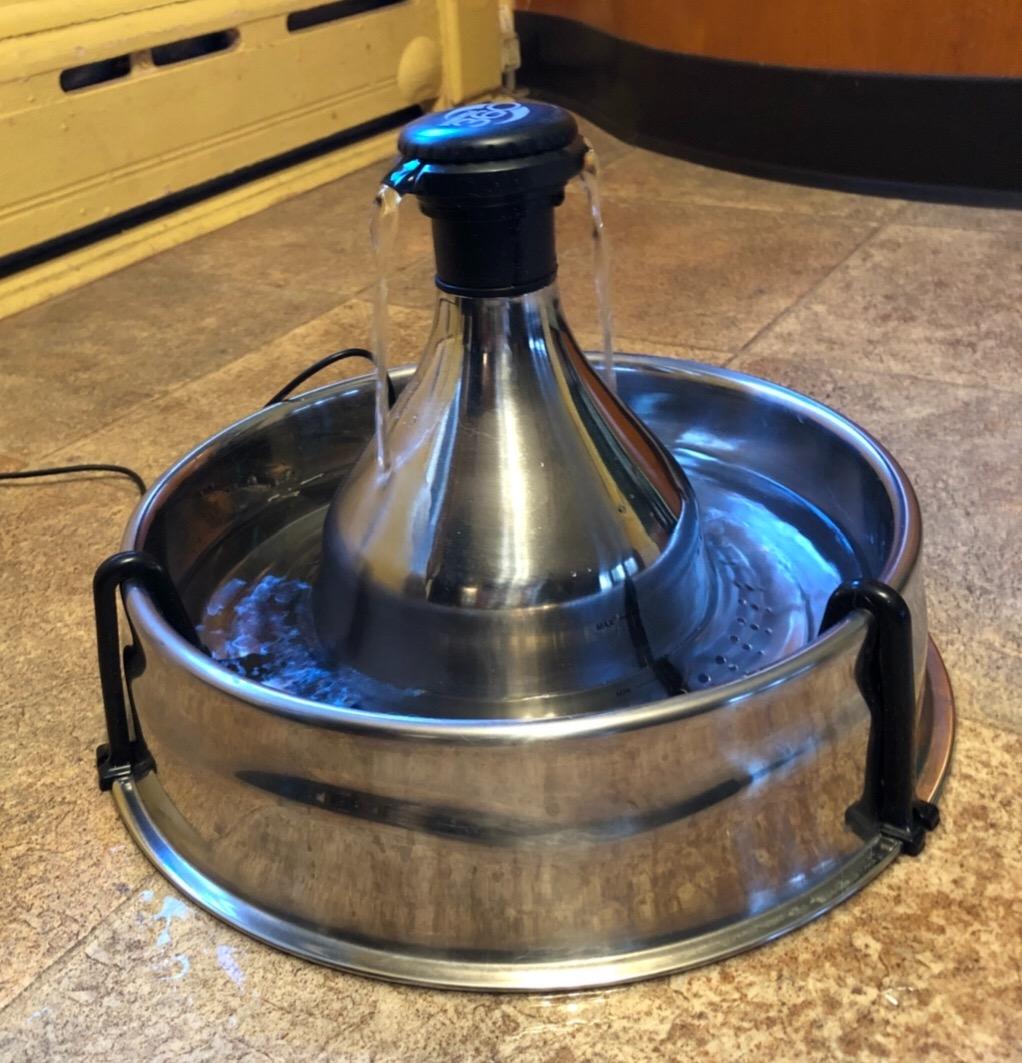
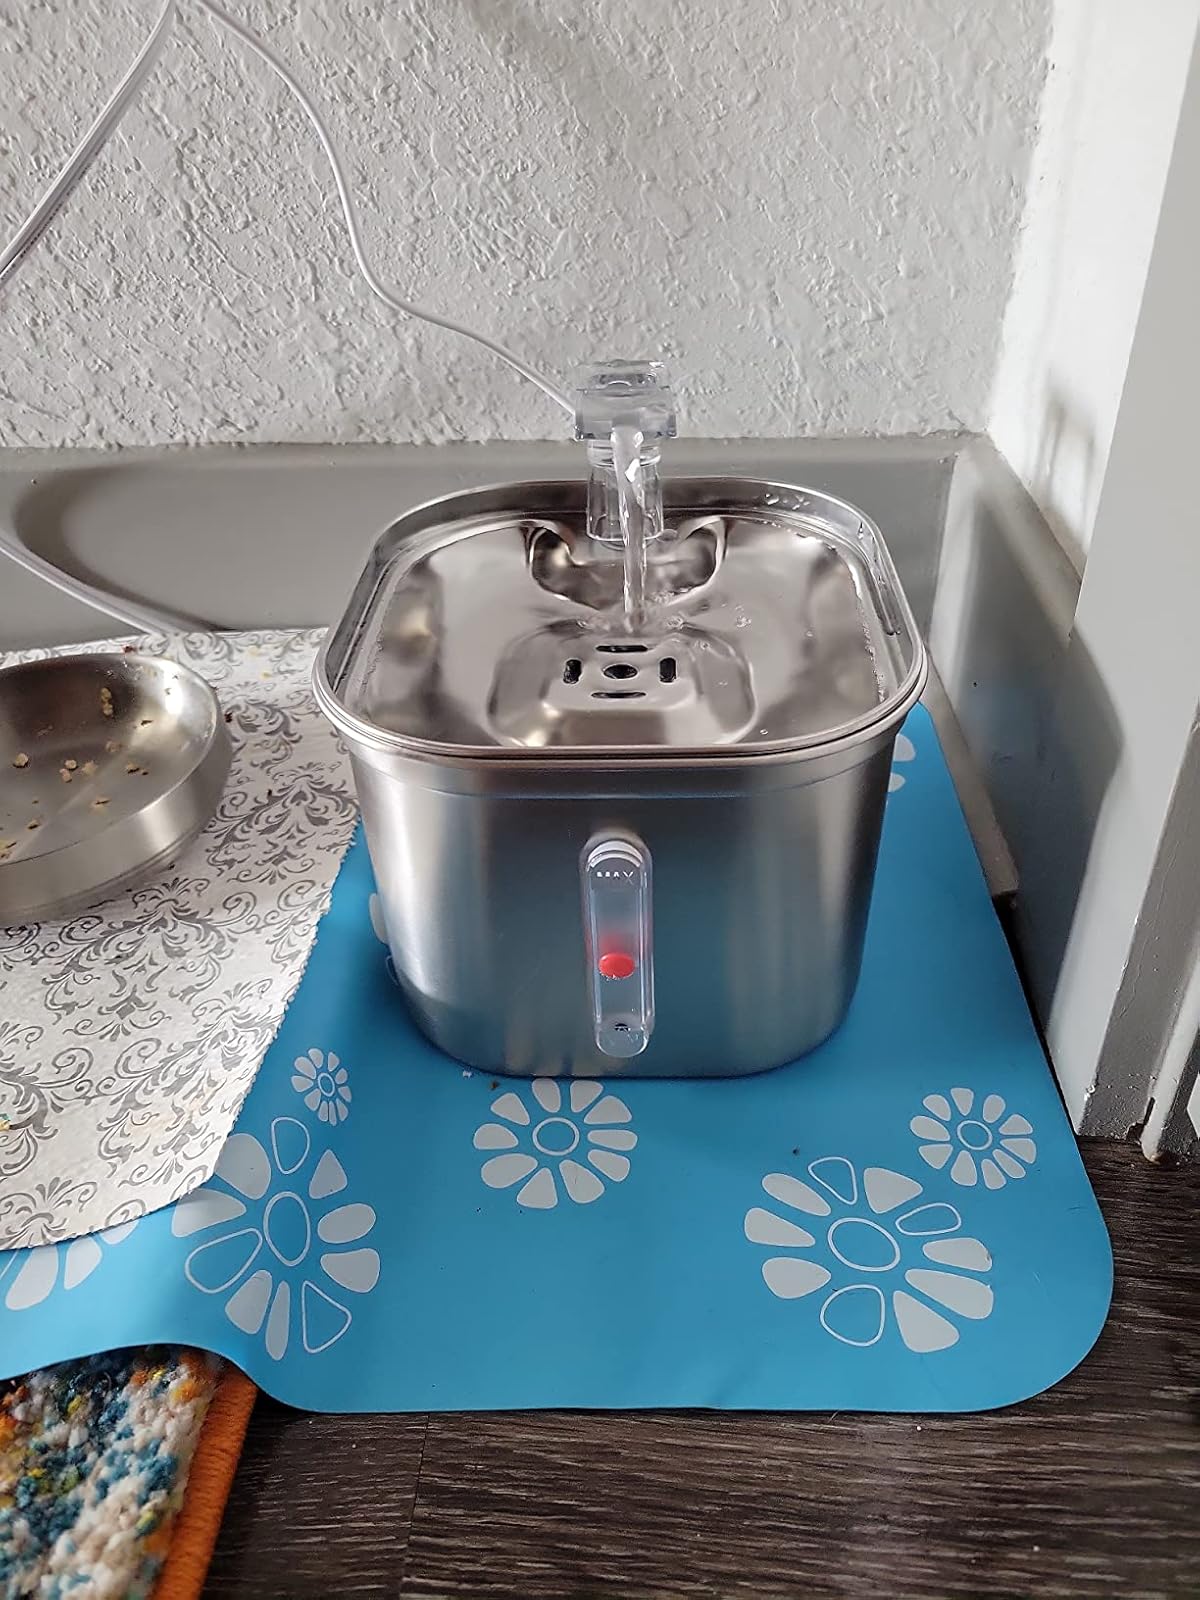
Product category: items_bowl
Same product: no